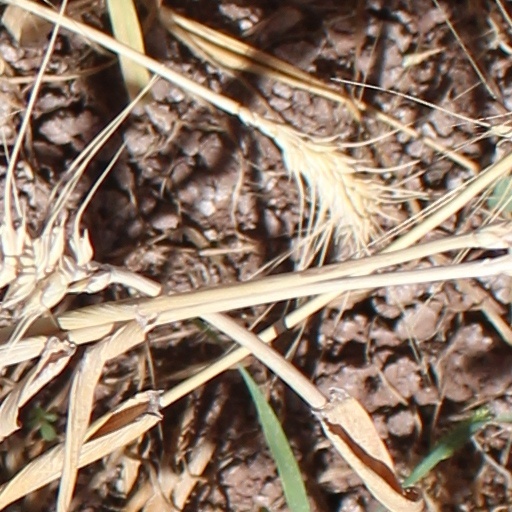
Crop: wheat